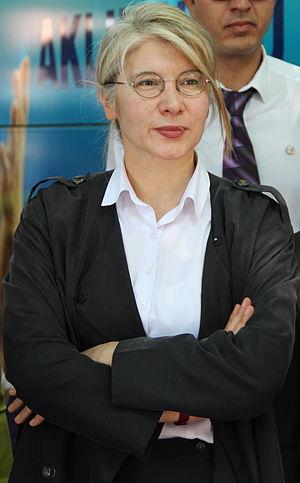
Emine Ülker Tarhan lors de la campagne électorale du Parti anatolien lors des élections législatives de 2015.
Emine Ülker Tarhan est une juriste et femme politique turque, députée du Parti républicain du peuple dans la circonscription d'Ankara I lors de la 24ᵉ législature à la Grande Assemblée nationale de Turquie. Elle y assure pendant deux ans la présidence de son groupe parlementaire.
YARSAV est un syndicat professionnel turc fondé en 2006. Premier et unique syndicat de magistrats en Turquie, l'association a regroupé jusqu'à plusieurs milliers de juges et procureurs turcs souhaitant affirmer leur indépendance par rapport au pouvoir exécutif.